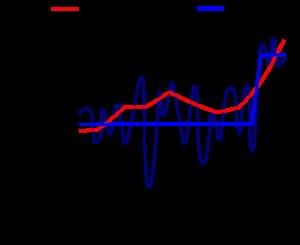
Les controverses sur le réchauffement climatique concernent le débat public sur l'existence, les causes et les conséquences du réchauffement climatique. Les polémiques portant sur l'existence et les causes du réchauffement climatique furent particulièrement virulentes entre 2004 et 2010 environ, période pendant laquelle le grand public prend largement connaissance du problème posé.